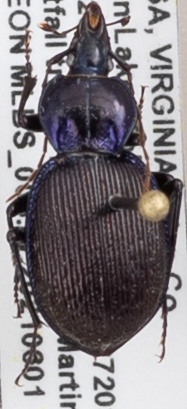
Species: Sphaeroderus stenostomus lecontei
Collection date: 2021-06-01
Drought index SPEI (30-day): -1.85
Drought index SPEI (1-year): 0.678
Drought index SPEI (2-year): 1.45